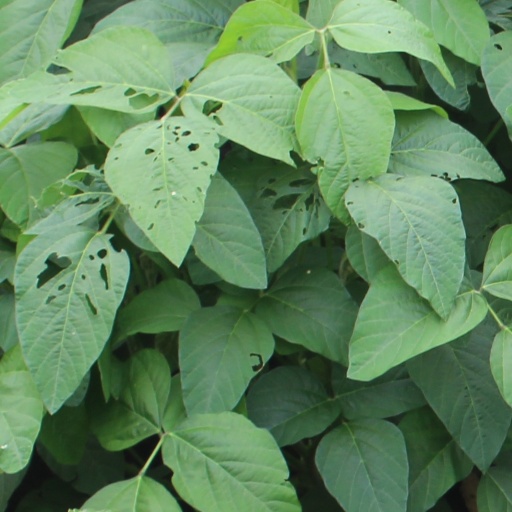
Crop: soybean